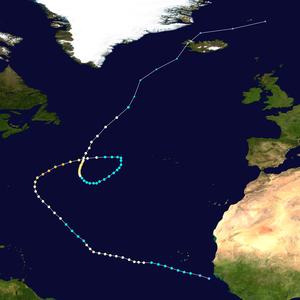
La saison cyclonique 2000 dans l'océan Atlantique nord commence officiellement le 1ᵉʳ juin 2000 et se finit le 30 novembre. Ces dates conventionnelles délimitent la période durant laquelle il est le plus probable qu'un cyclone tropicale se forme.